D. J. Jeffries

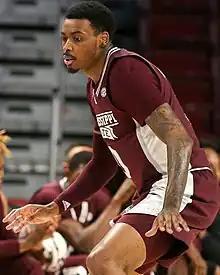
Jeffries with Mississippi State in 2023

D. J. Jeffries (born December 28, 1999) is an American professional basketball player for Raptors 905 of the NBA G League. He played college basketball for the Memphis Tigers and the Mississippi State Bulldogs.